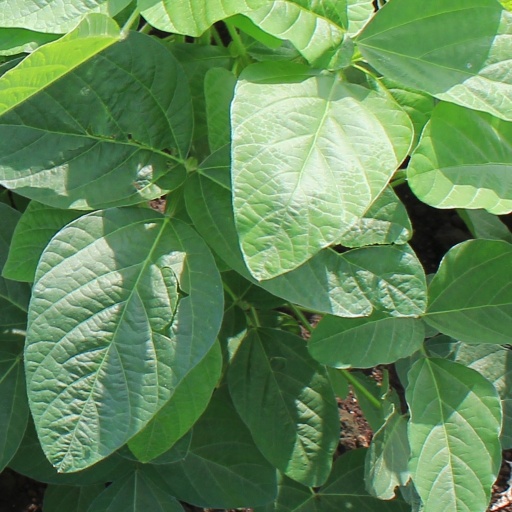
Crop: soybean